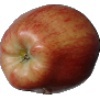
Label: Apple Red 1